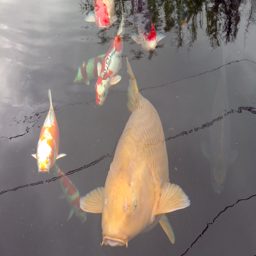
and person , which you have all seen before on one of the shots , i called him film character